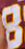
Number: 8